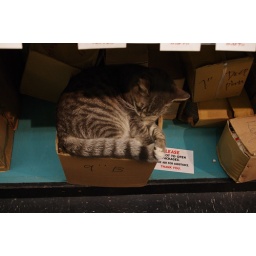
This cat was sleeping peacefully on a box on a shelf in a small shop in Chinatown.